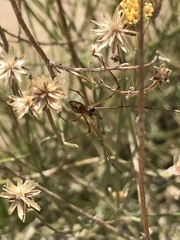
Species: Lactrodectus_hesperus